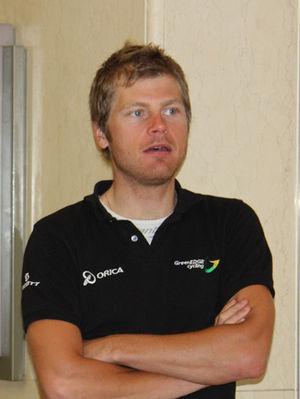
Christian Meier, né le 21 février 1985 à Sussex, est un coureur cycliste canadien. Professionnel de 2009 à 2016, il a notamment été champion du Canada sur route en 2008.